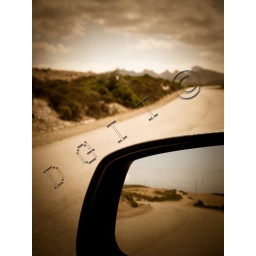
road in a mirror